Fred Chaney

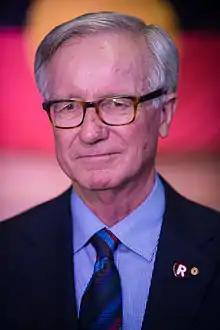
Chaney in 2014.

Chaney was appointed to the National Native Title Tribunal in 1994, initially on a part-time basis. He became a full-time member in 1995 and deputy president in 2000, retiring in 2007. He was also chancellor of Murdoch University from 1995 to 2002, and co-chair of Reconciliation Australia from 2000 to 2005. Chaney left the Liberal Party in 1995, believing that his work "required engagements across party lines and without political involvement".